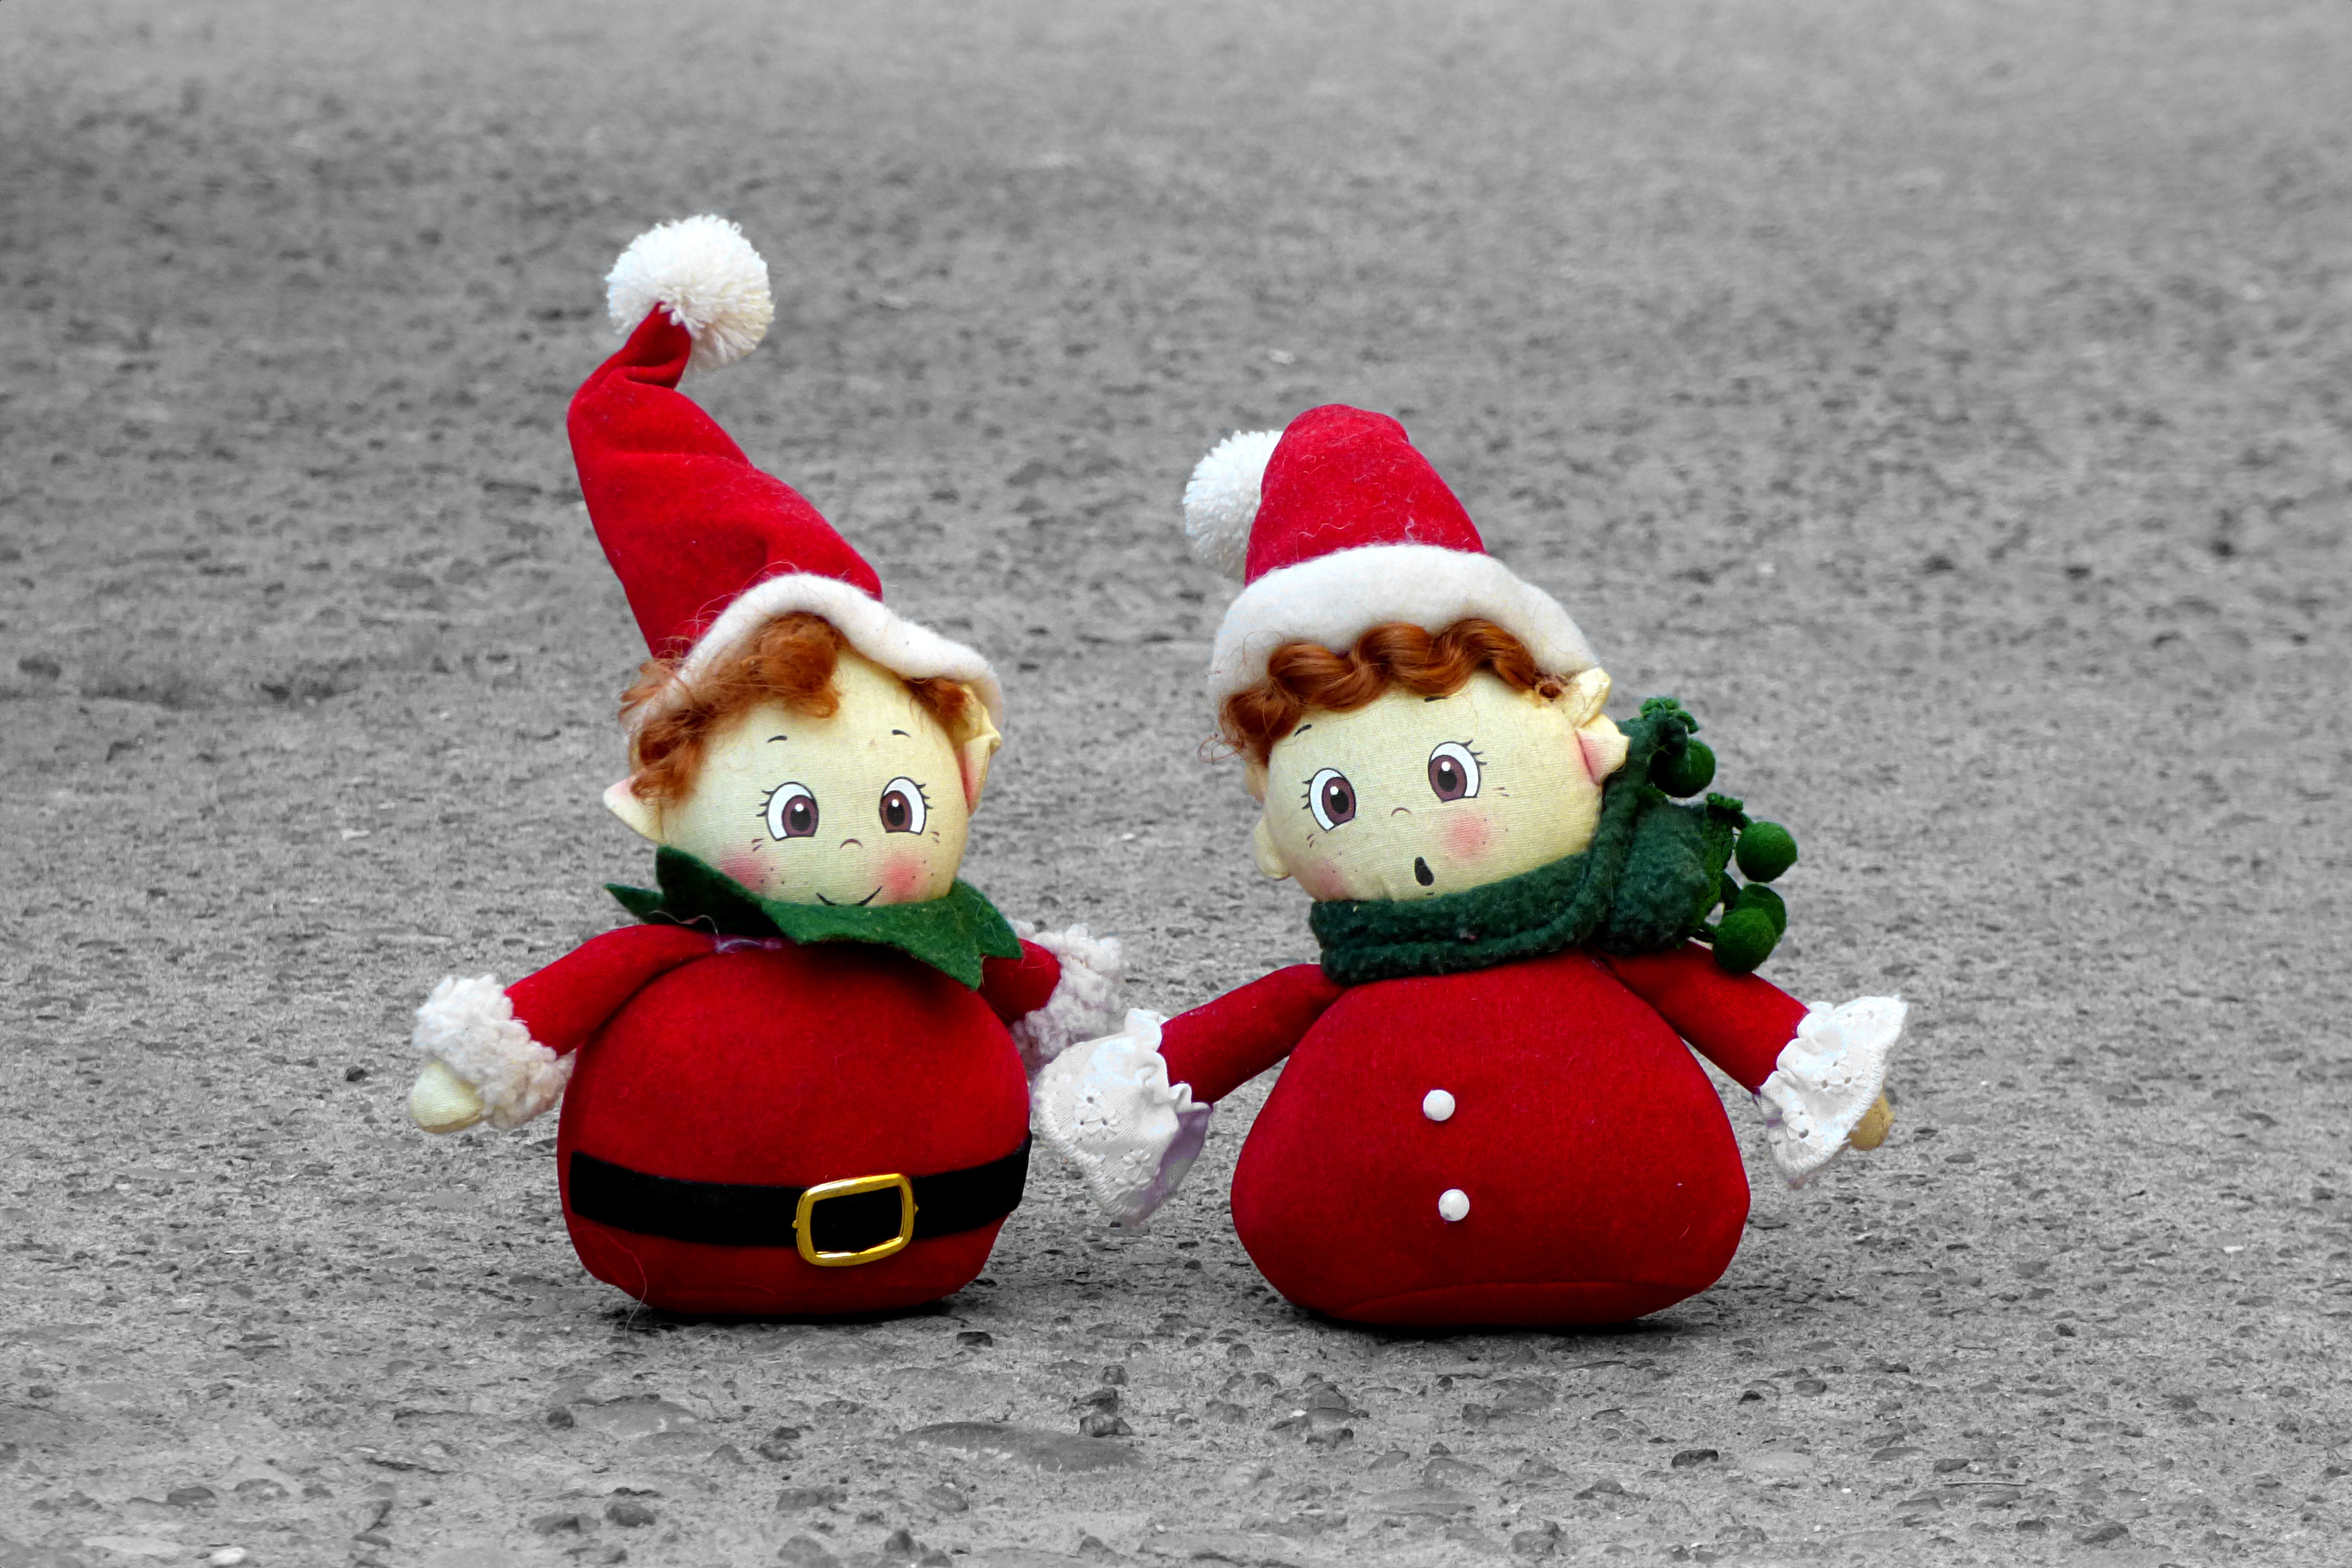
red, christmas, toy, snowman, toys, santa claus, goblins, stuffed toy, santa claus hat